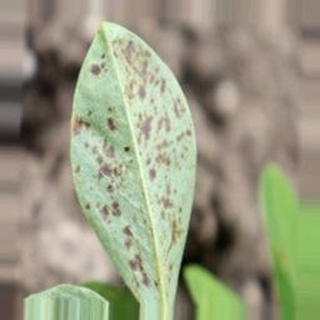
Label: groundnut_rust